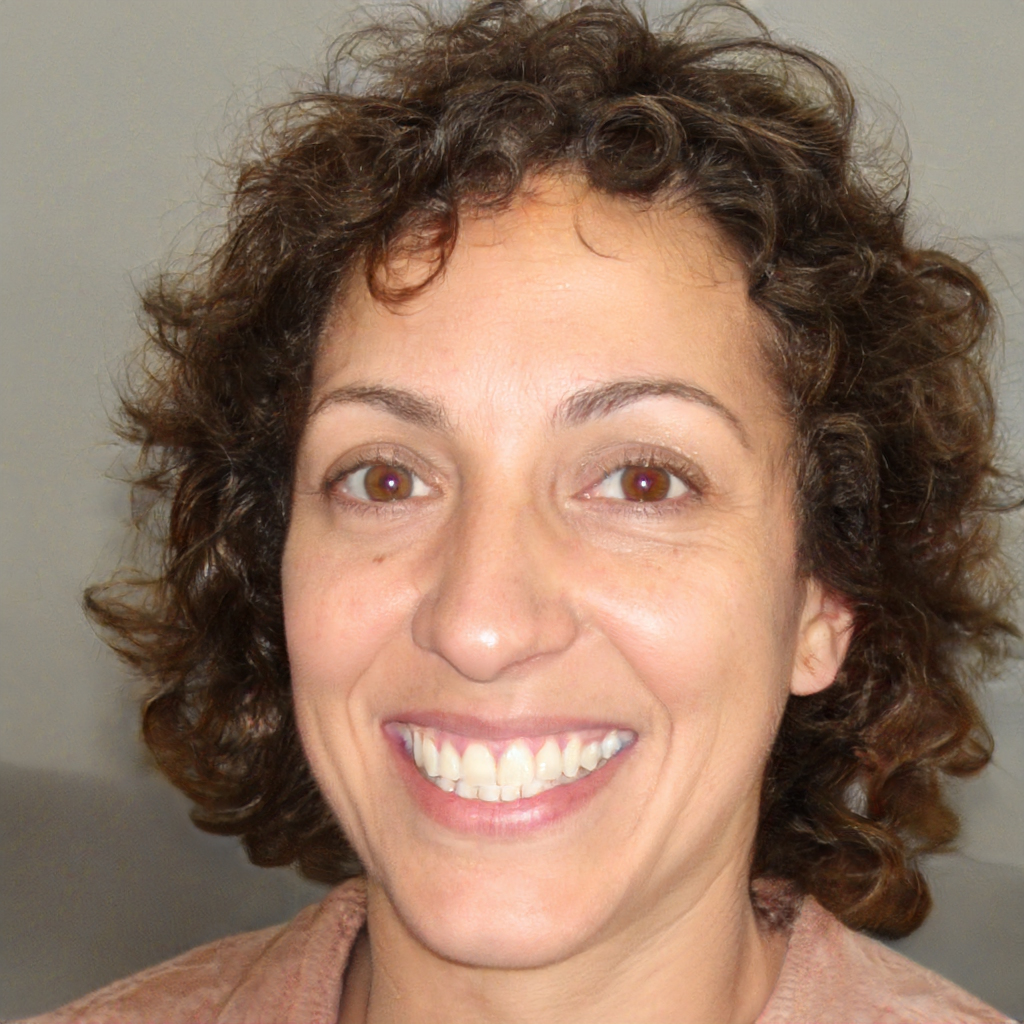
Label: No Watermark